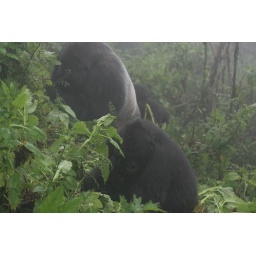
silver back and older female in the rain!